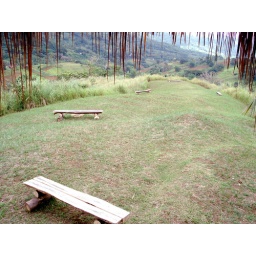
you can sit in any of this log chair to see the mountain view in Kan-irag